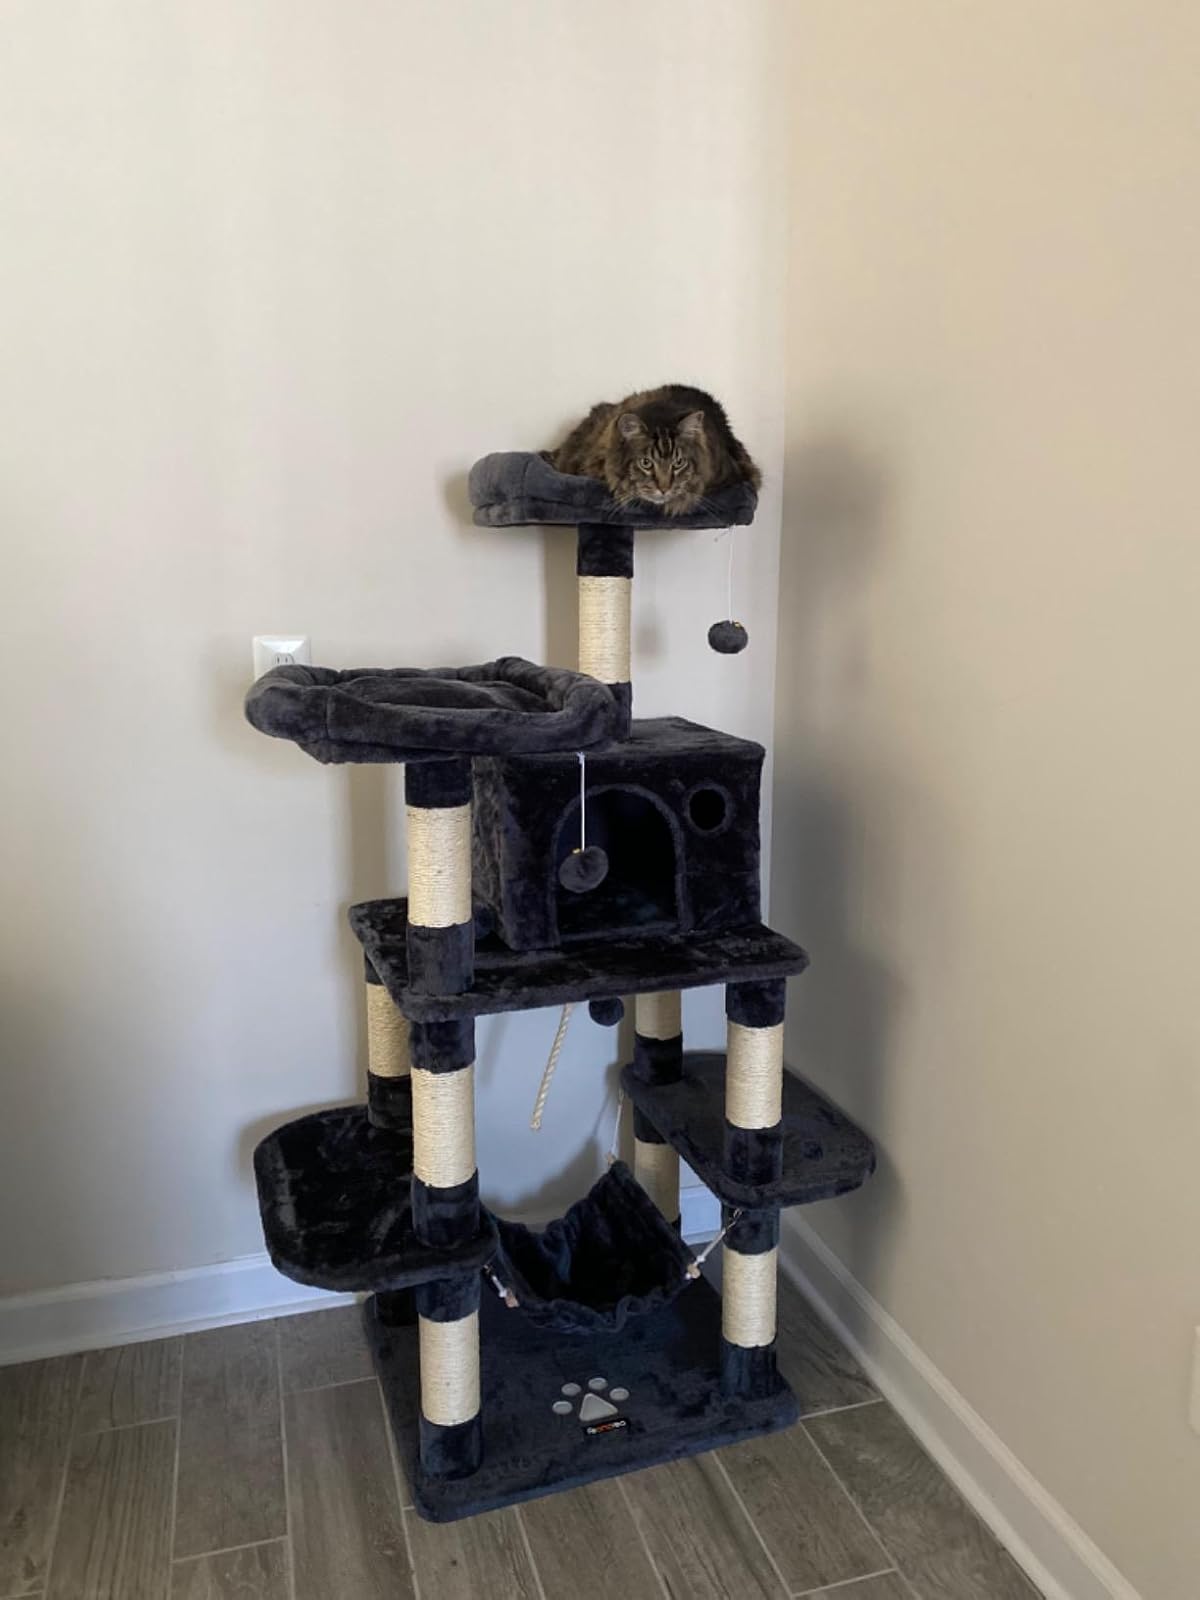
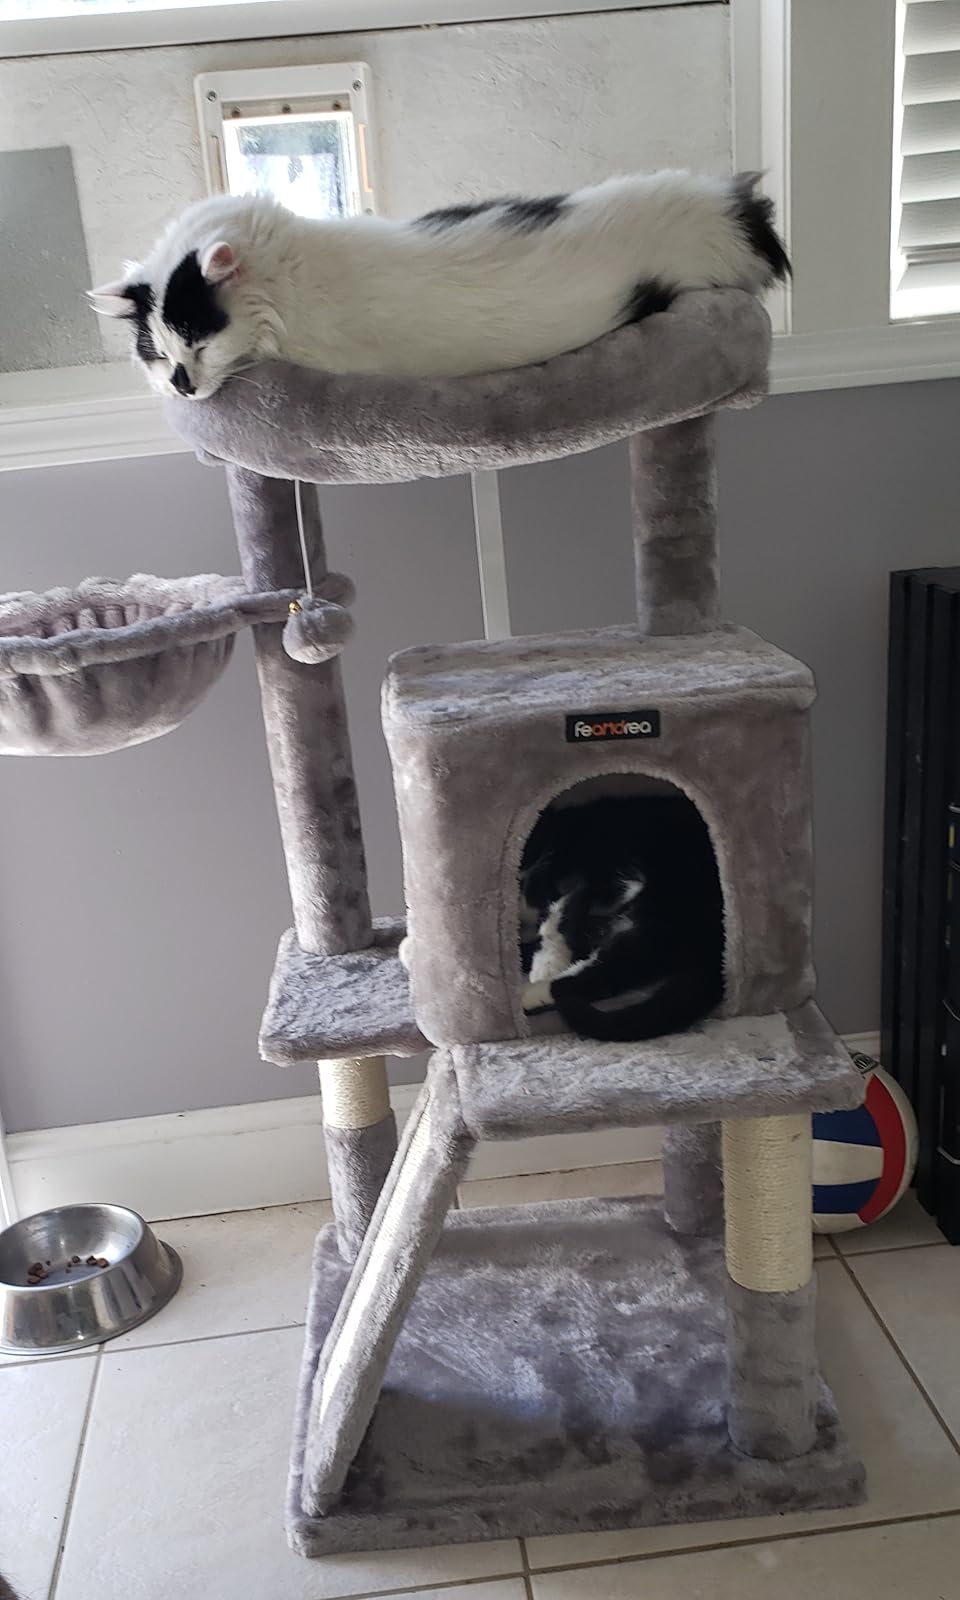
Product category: items_cat tree
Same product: no